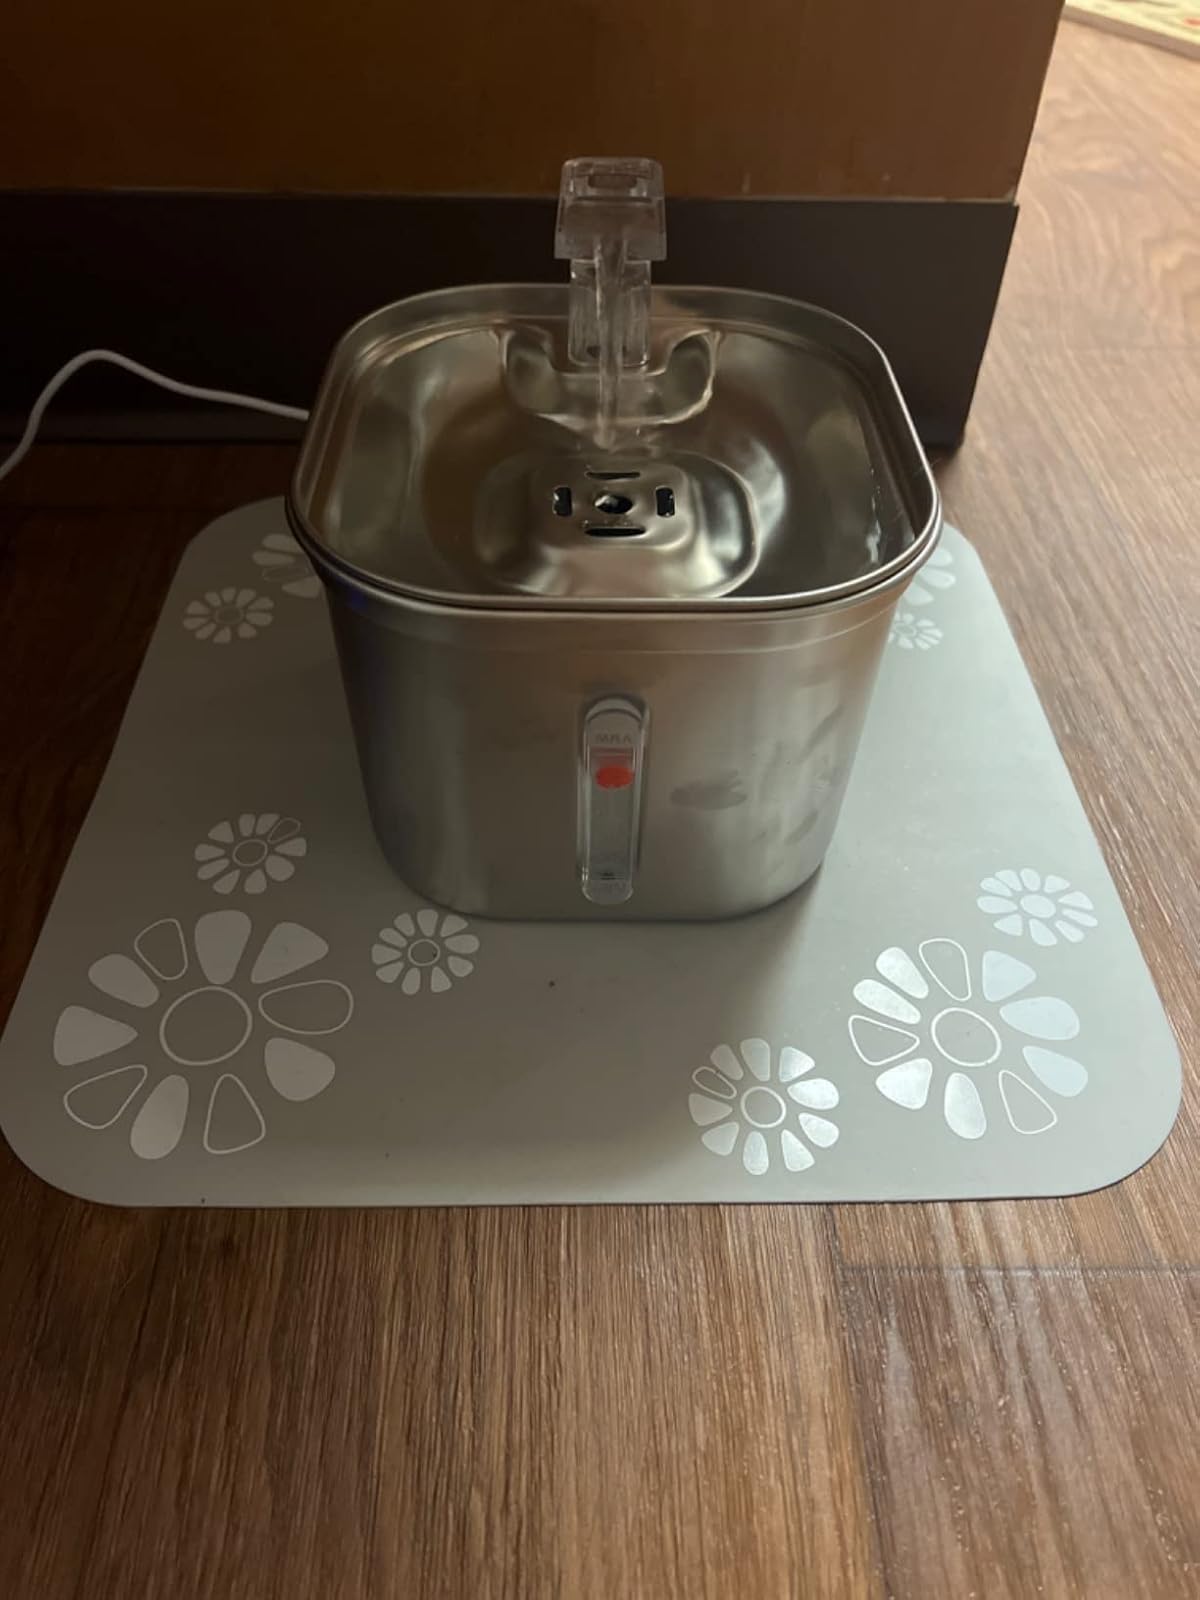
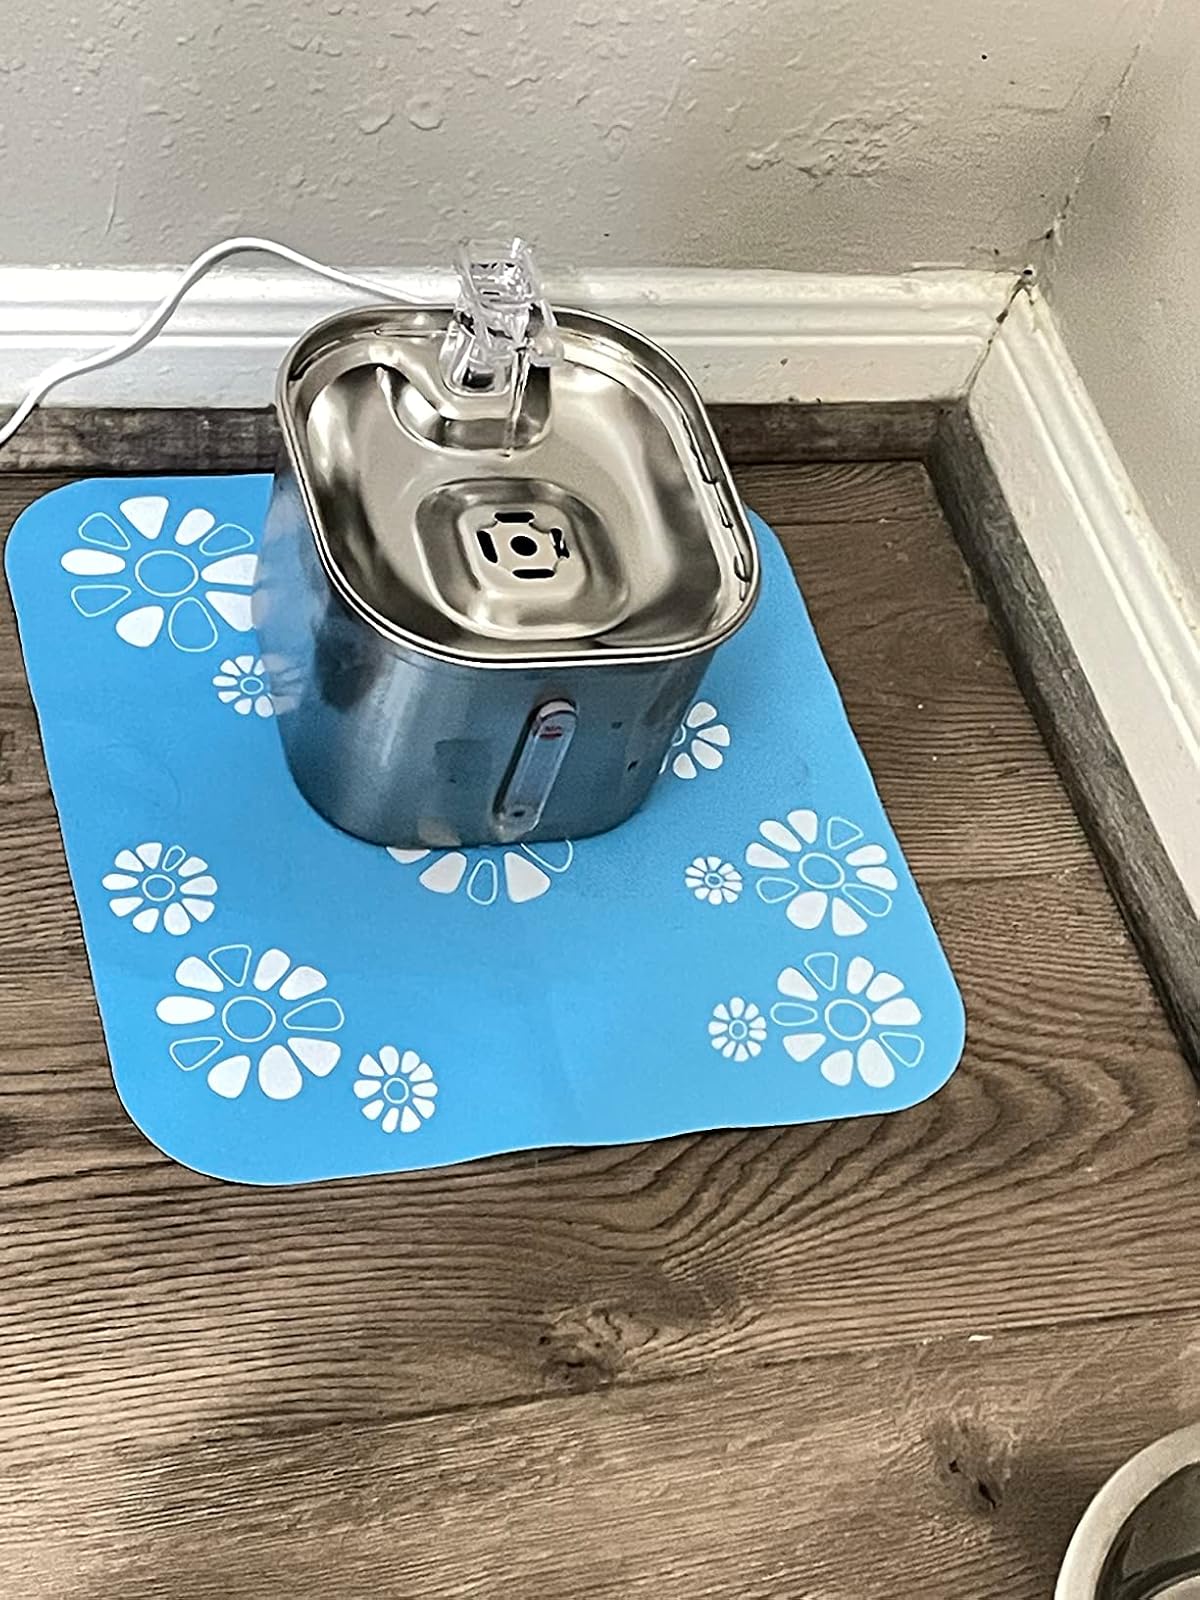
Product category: items_bowl
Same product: yes